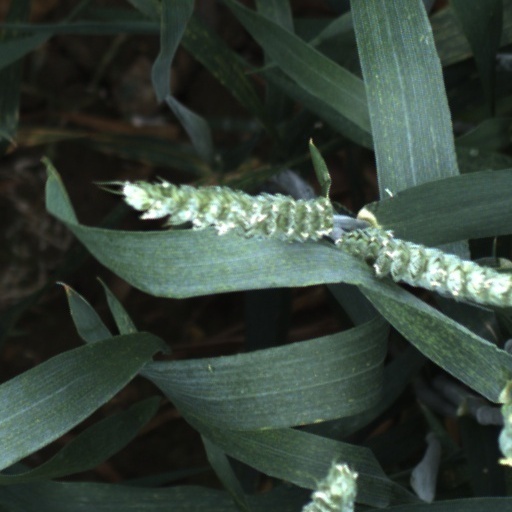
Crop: wheat